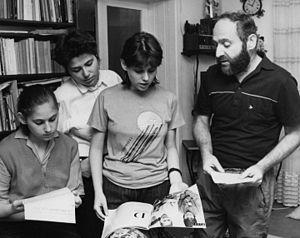
László Polgár, Polgár László dans l’ordre usuel en hongrois, né en 1946 à Gyöngyös en Hongrie, est un enseignant d'échecs et pédagogue. Il est le père de trois filles, les trois sœurs Polgár — Susan, Zsófia et Judit — qu'il a élevées pour devenir des championnes des échecs.